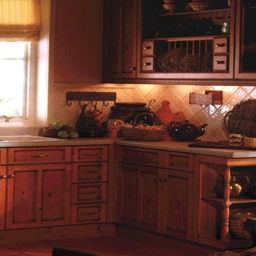
Room type: kitchen